Charles Deschamps de Boishébert et de Raffetot

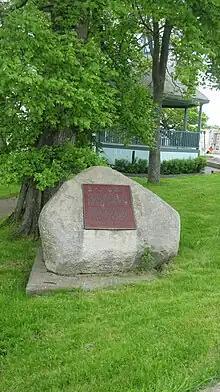
Monument to Fort Menagoueche, Saint John, New Brunswick

During the French and Indian War (the North American theatre of the Seven Years' War), in 1754 Boishebert became the commandant of Fort Menagoueche, at the mouth of the Saint John, and there he resisted British efforts to establish themselves. The victory of the British in the Battle of Fort Beauséjour on 16 June 1755 by Monckton's forces marked a turning-point in Boishébert's career. For the remainder of the war, French Officer Boishébert led the Mi'kmaq and the Acadians in a guerrilla war against the British. Immediately after the fort fell, the British commander dispatched a large detachment against the handful of militiamen at Fort Menagoueche. As there was no hope of a successful outcome, Boishébert burned his fort before the enemy arrived and sought refuge among the local populace, continuing meanwhile to fight the enemy.